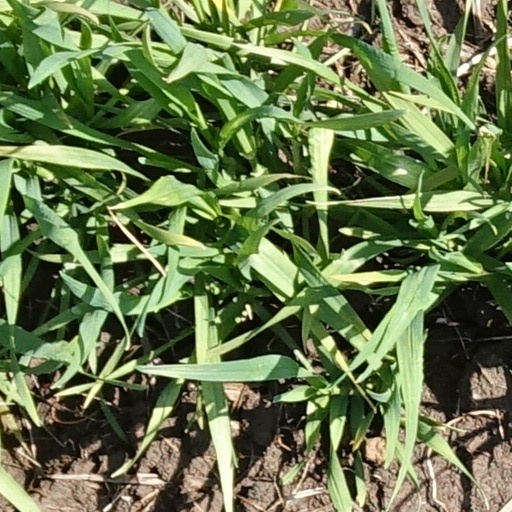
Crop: wheat